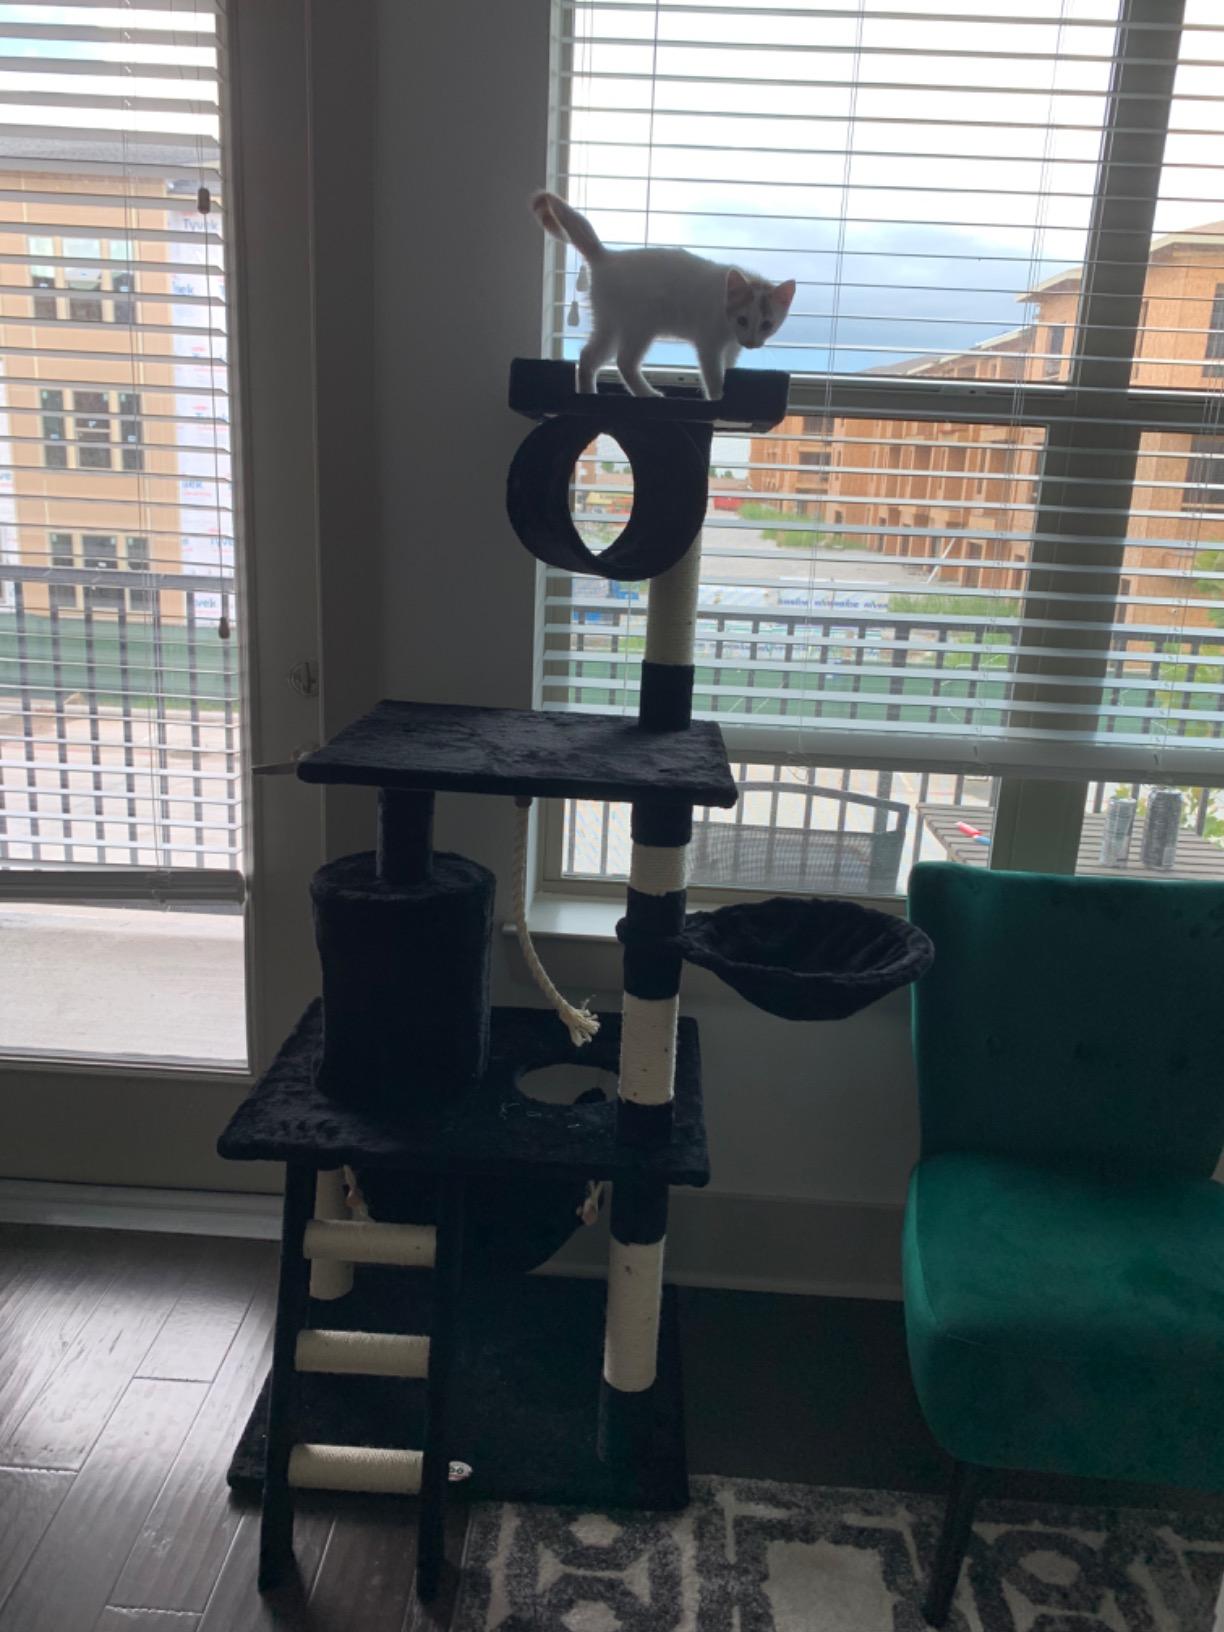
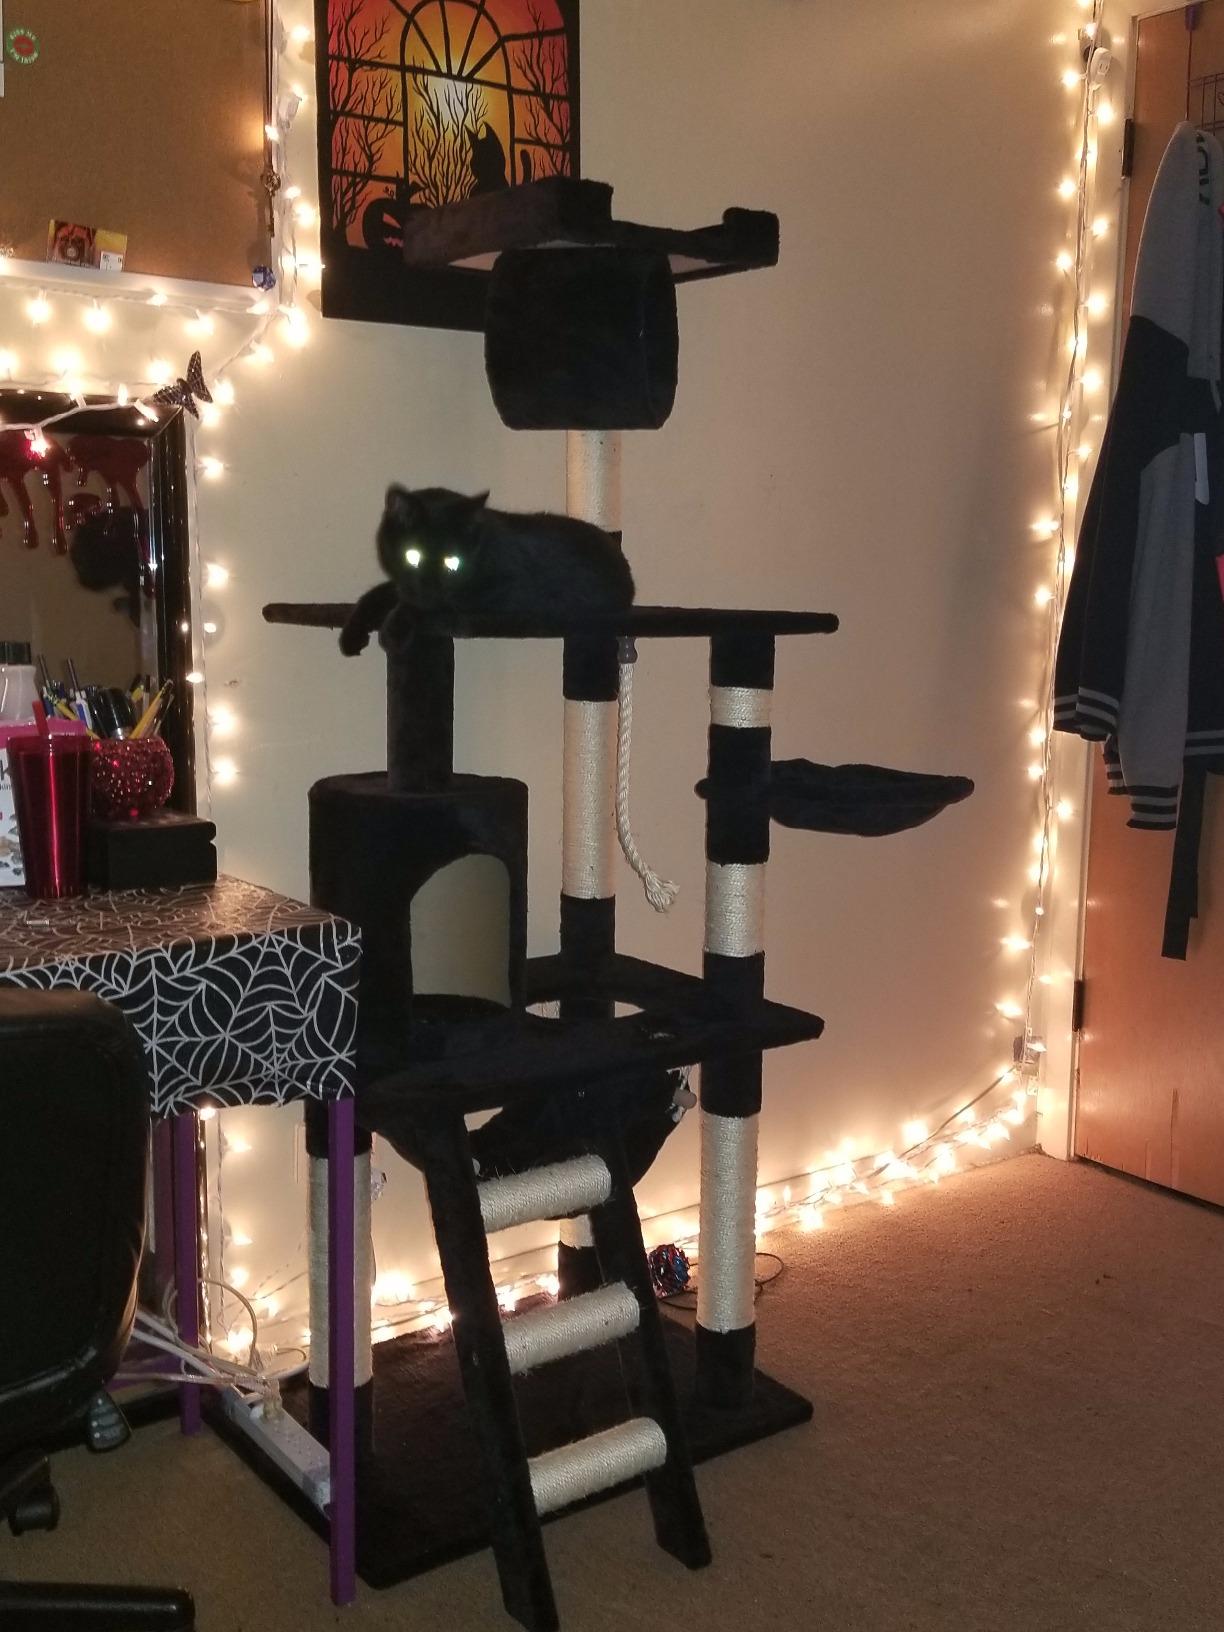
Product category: items_cat tree
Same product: yes